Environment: real
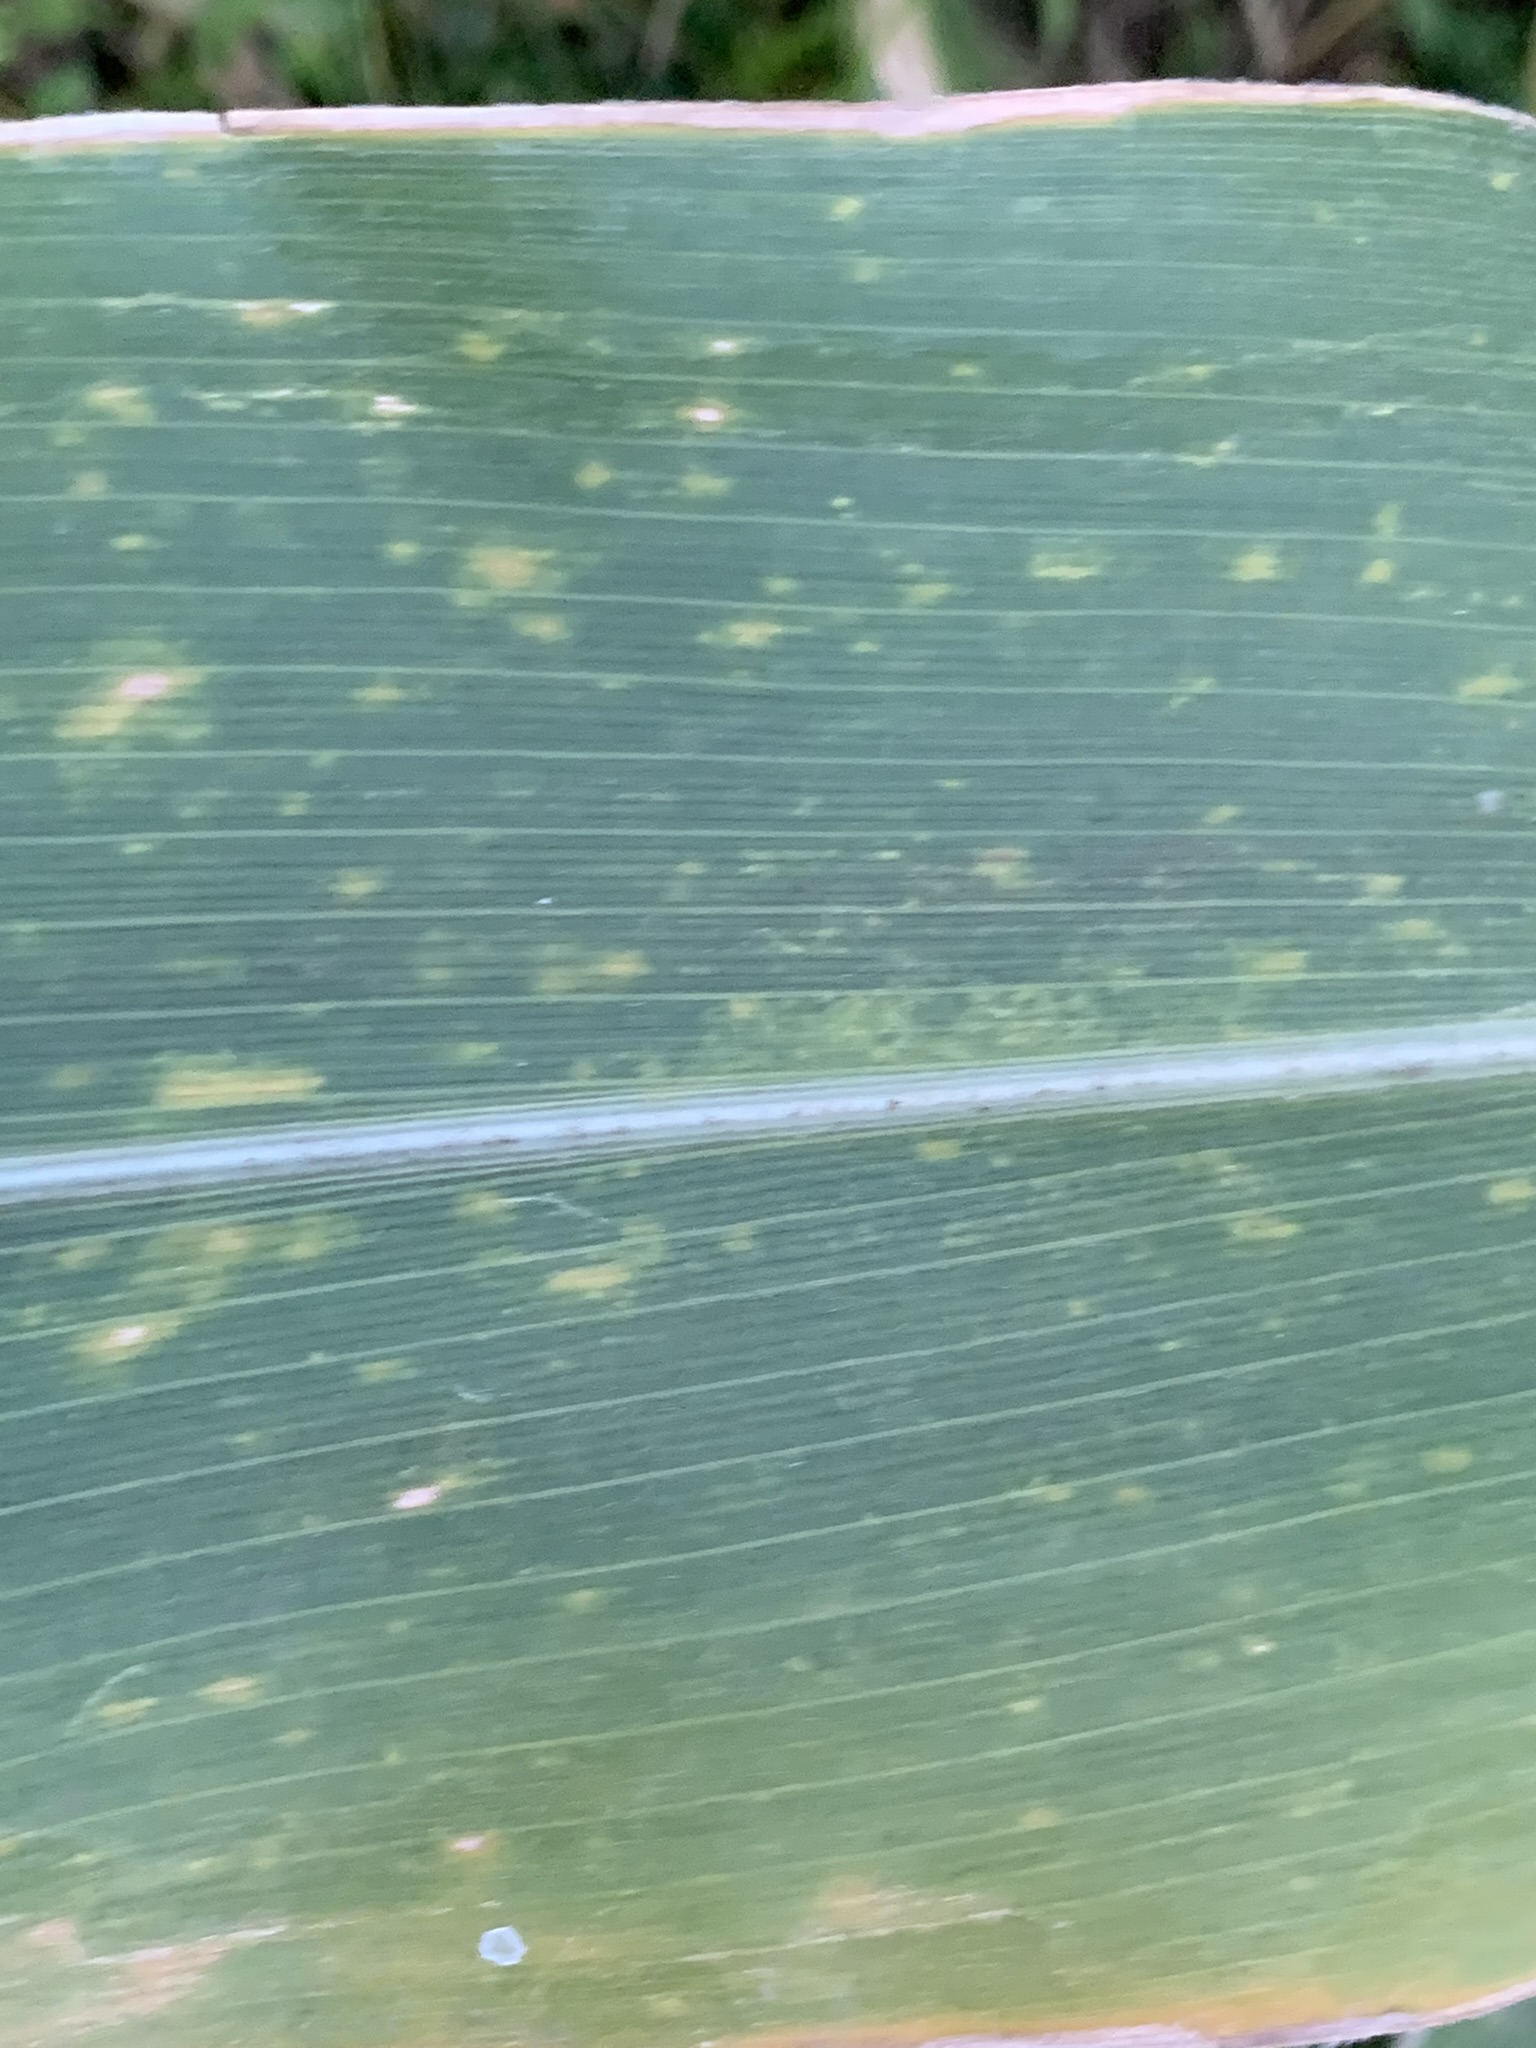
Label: lethal_necrosis